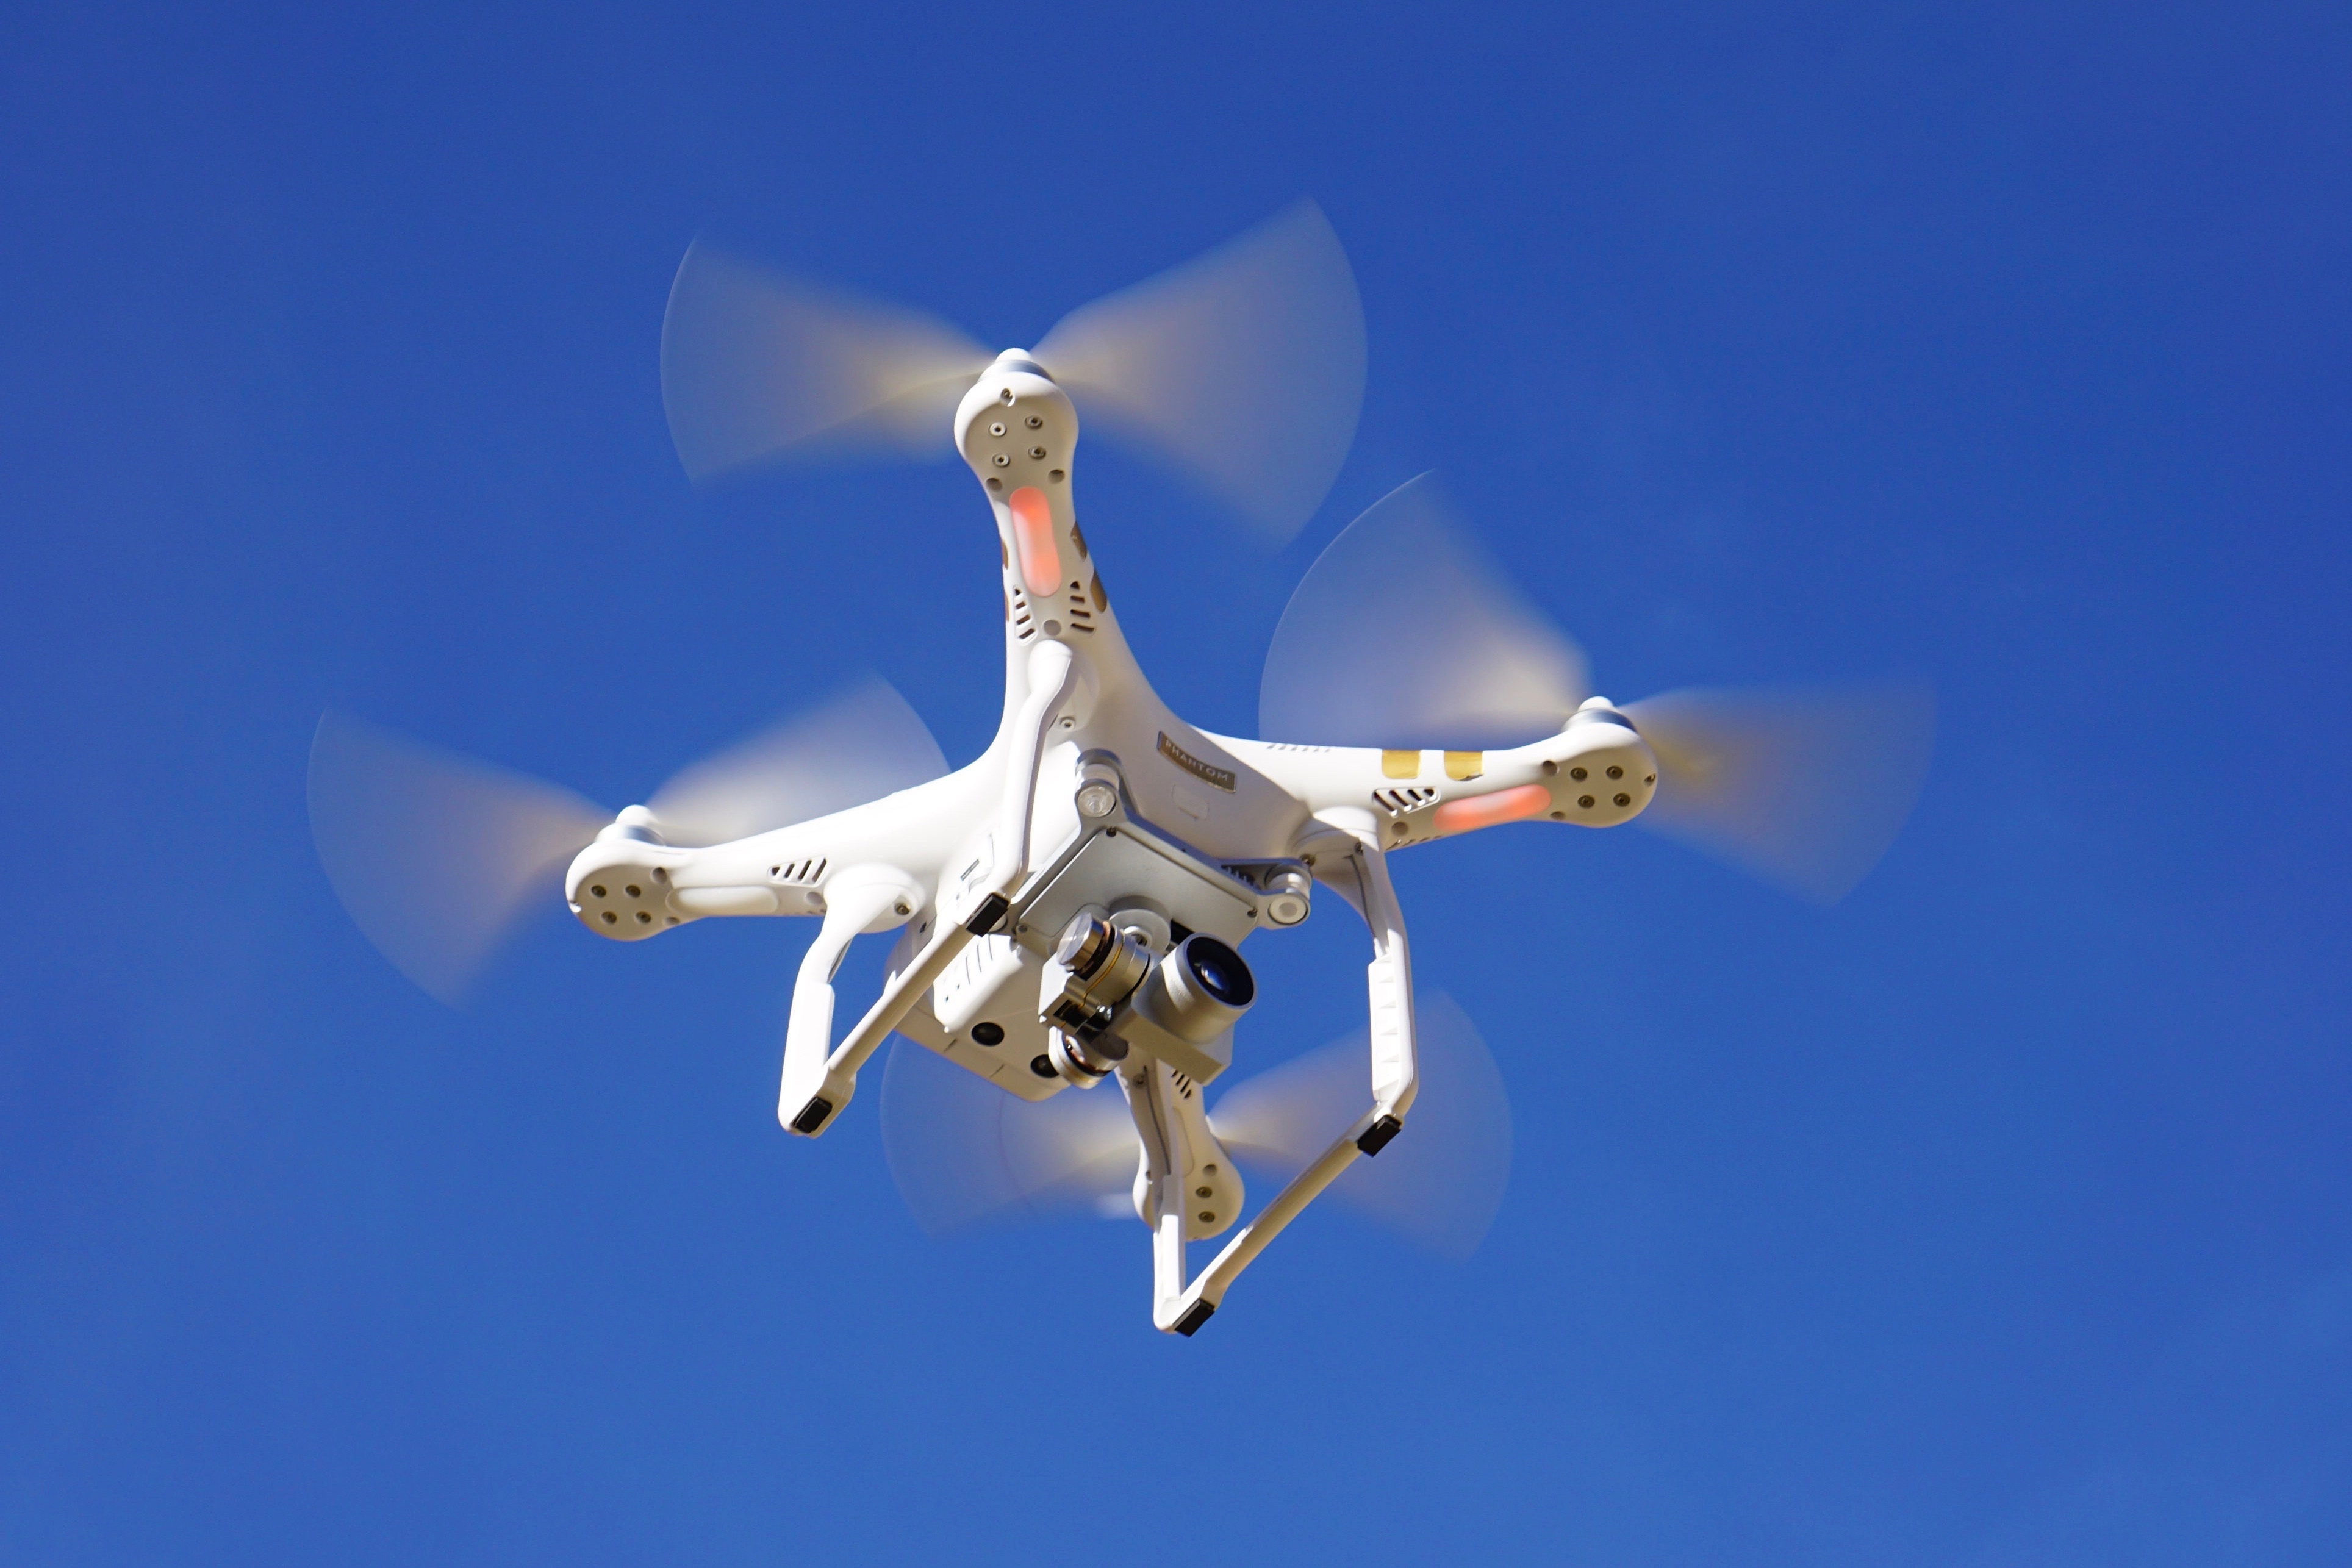
wing, camera, film, photo, airplane, aircraft, vehicle, aviation, flight, professional, blue sky, drone, dji, video, airliner, rc, phantom, propeller, flyer, in the air, quadrocopter, air force, jet aircraft, fighter aircraft, military aircraft, atmosphere of earth, aircraft engine